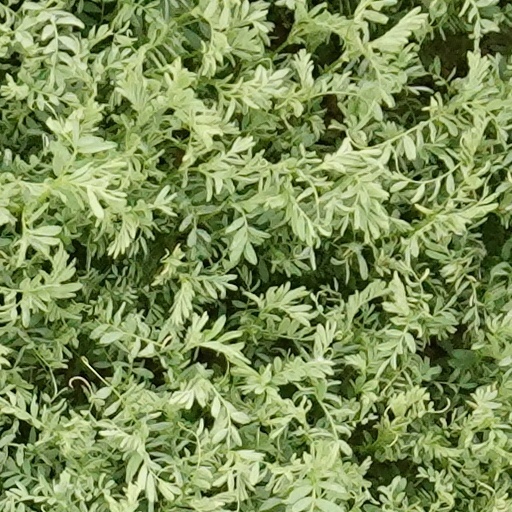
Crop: wheat